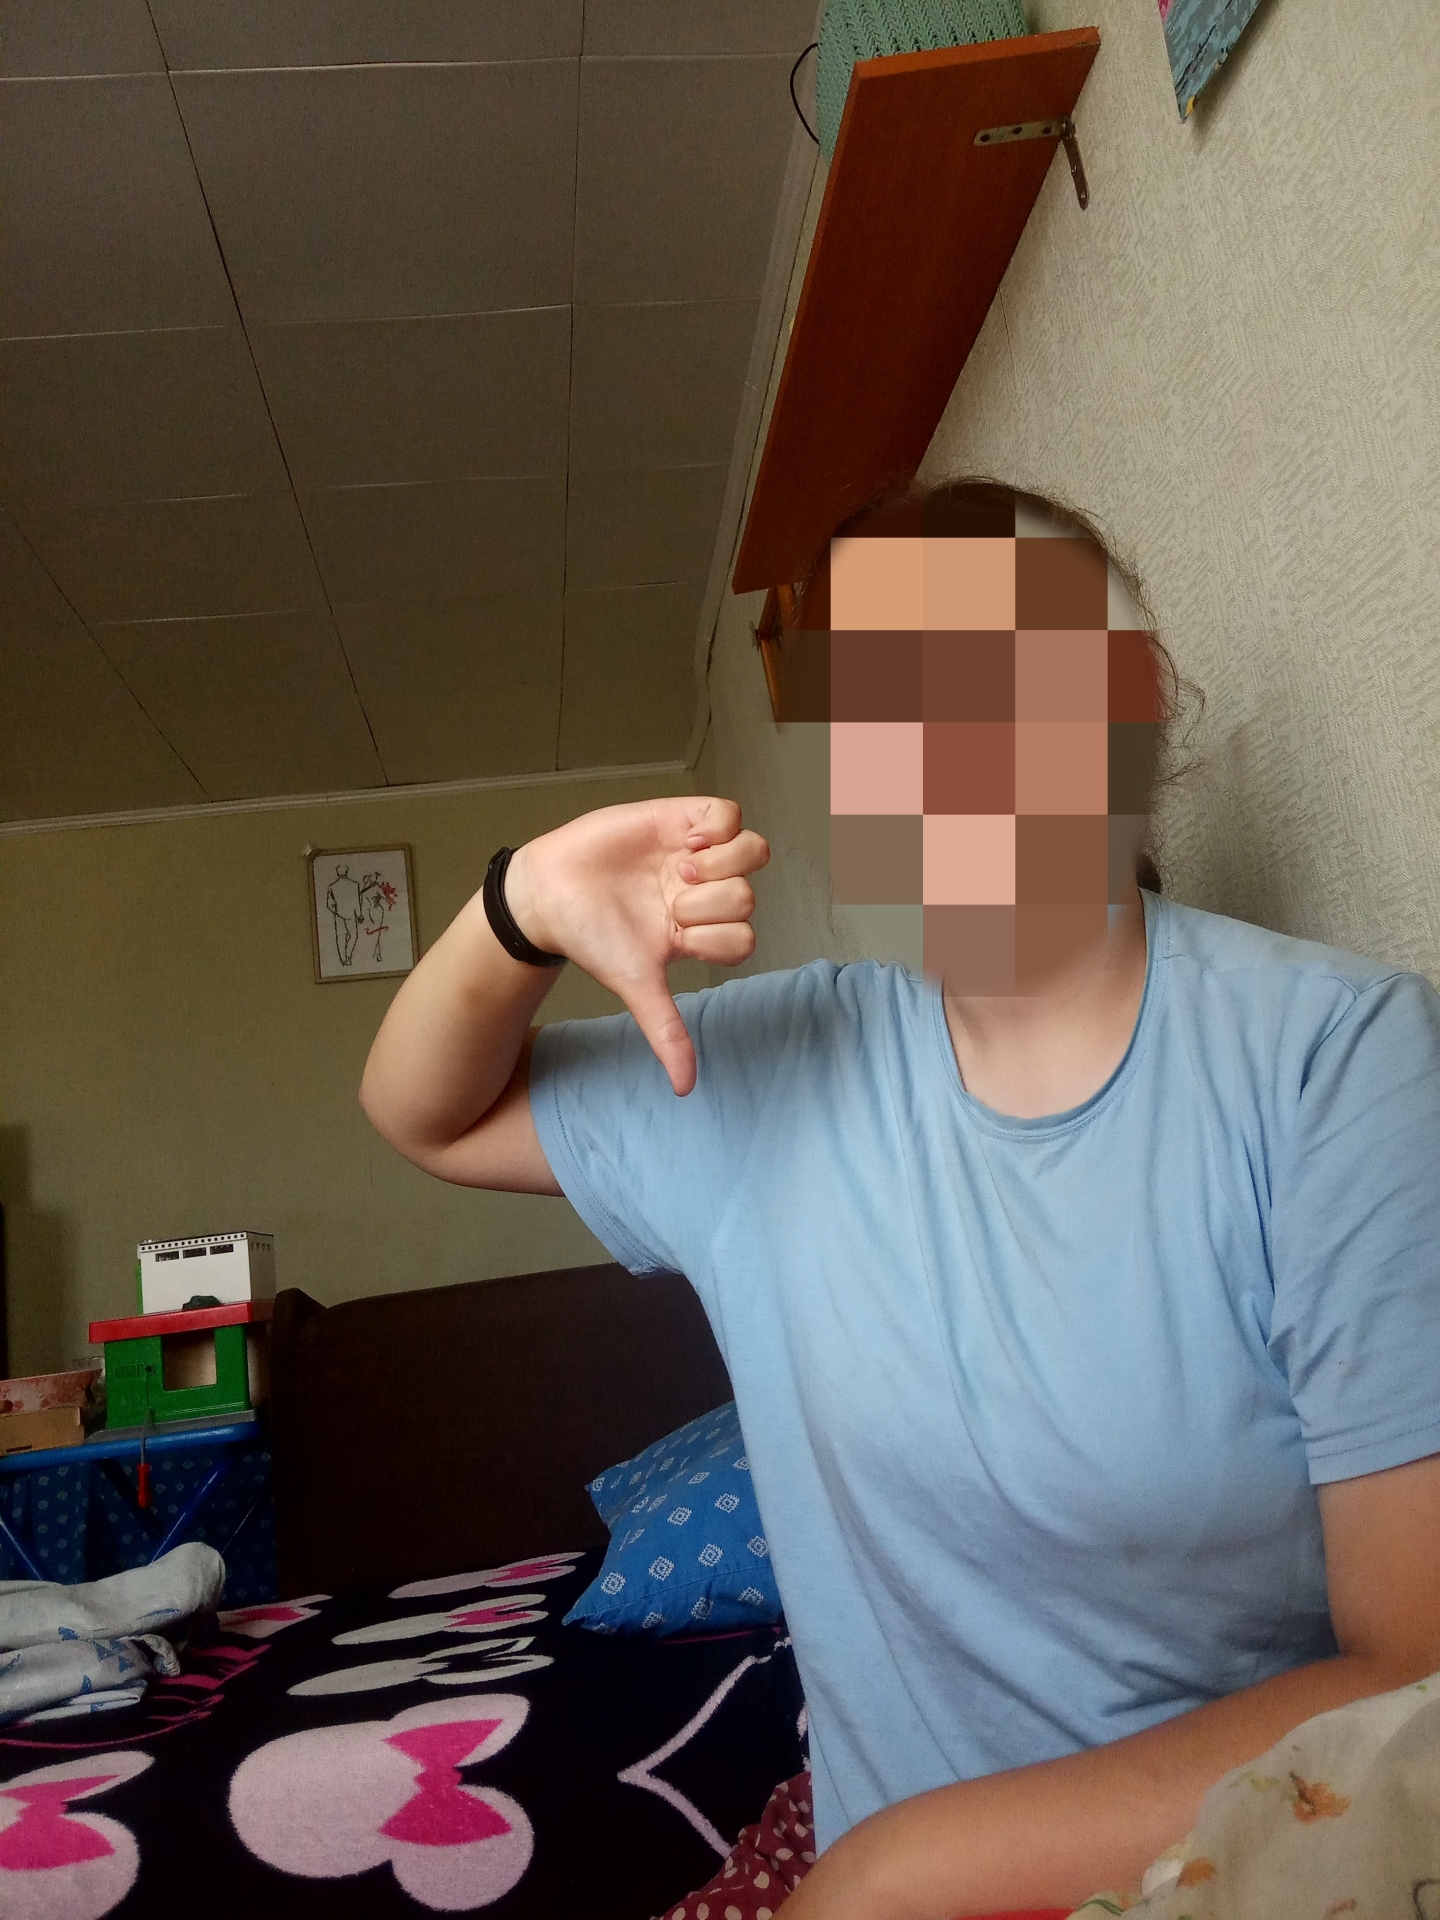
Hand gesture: dislike